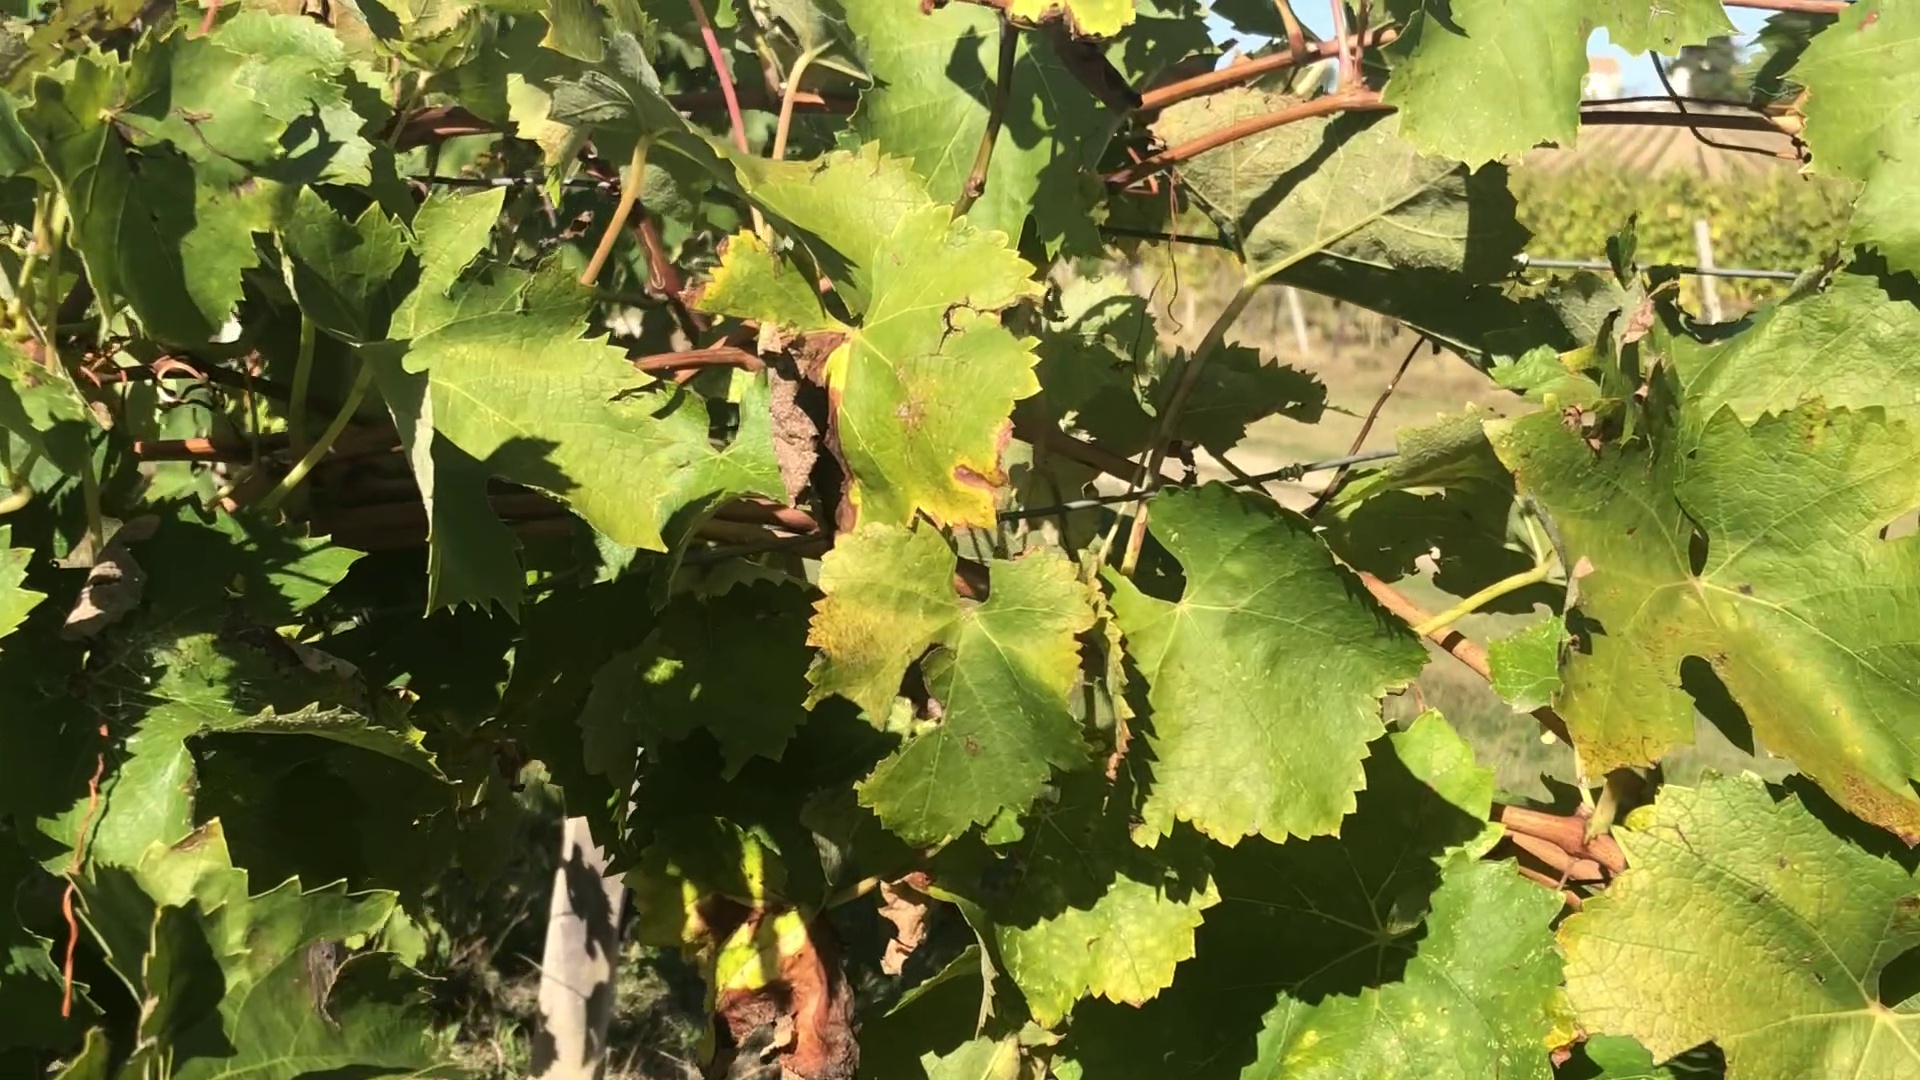
Label: healthy